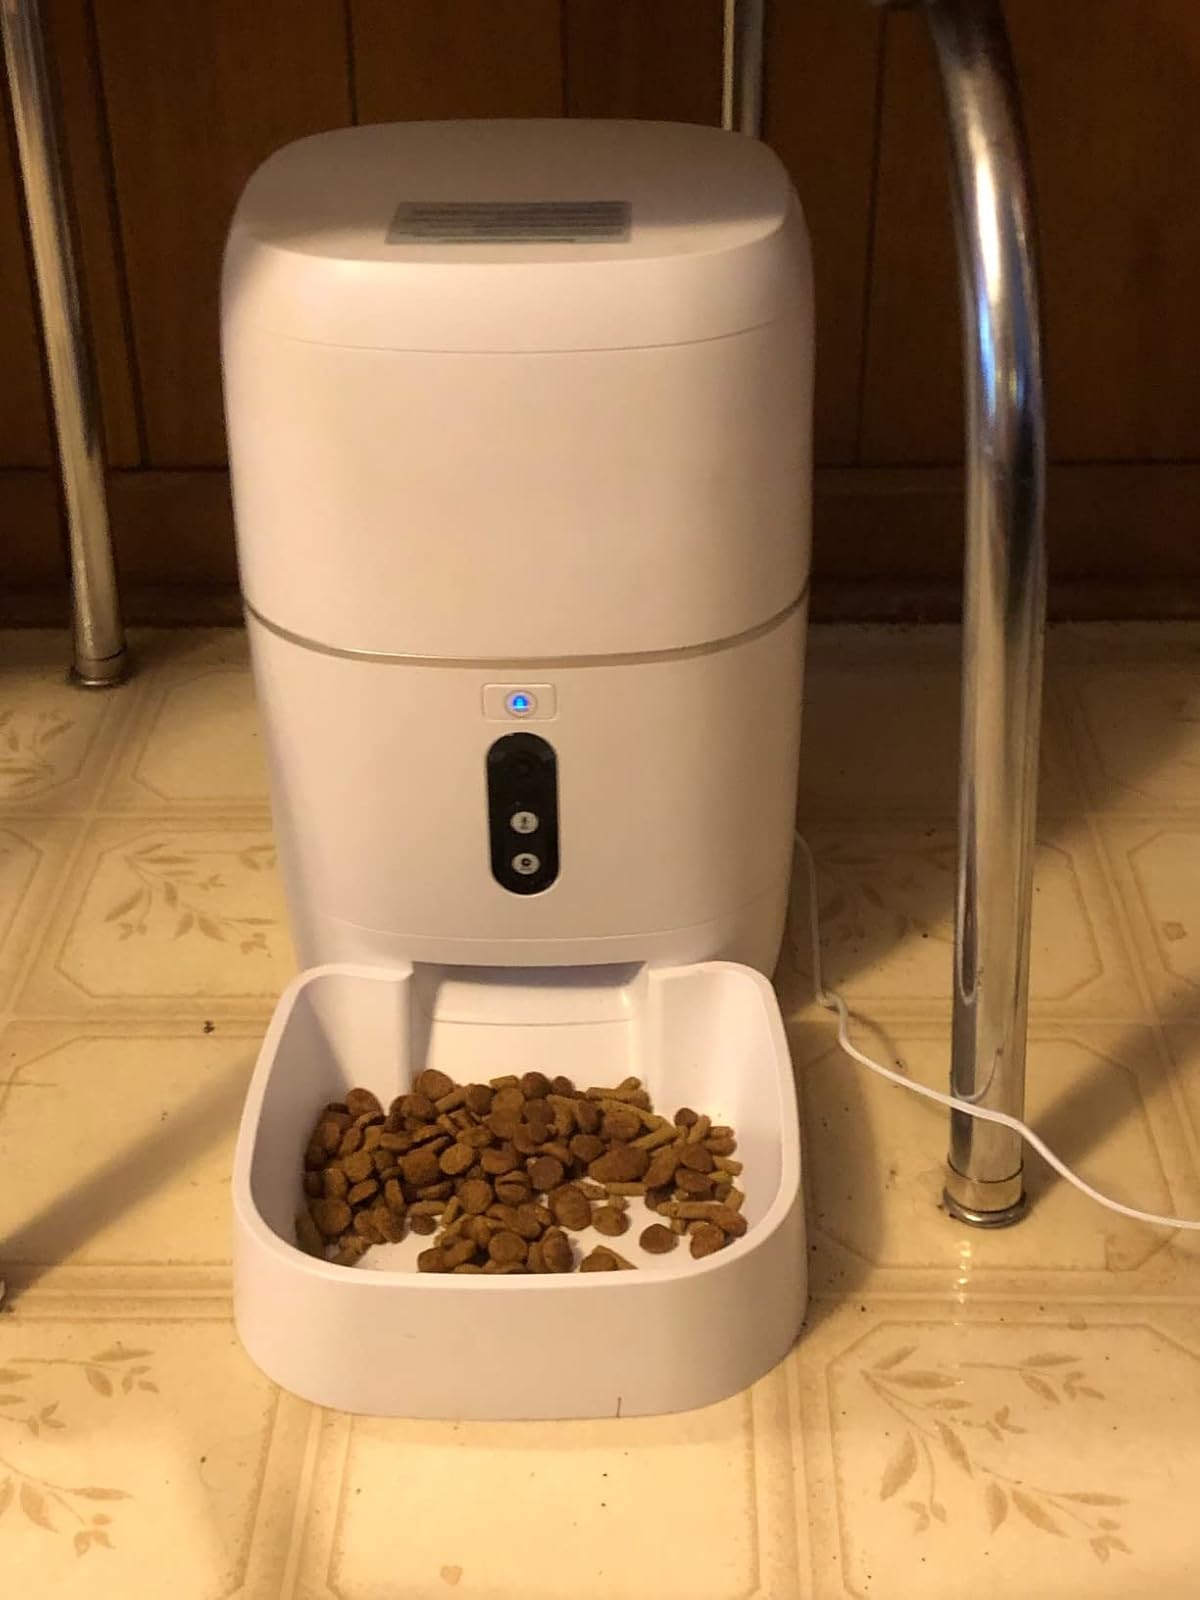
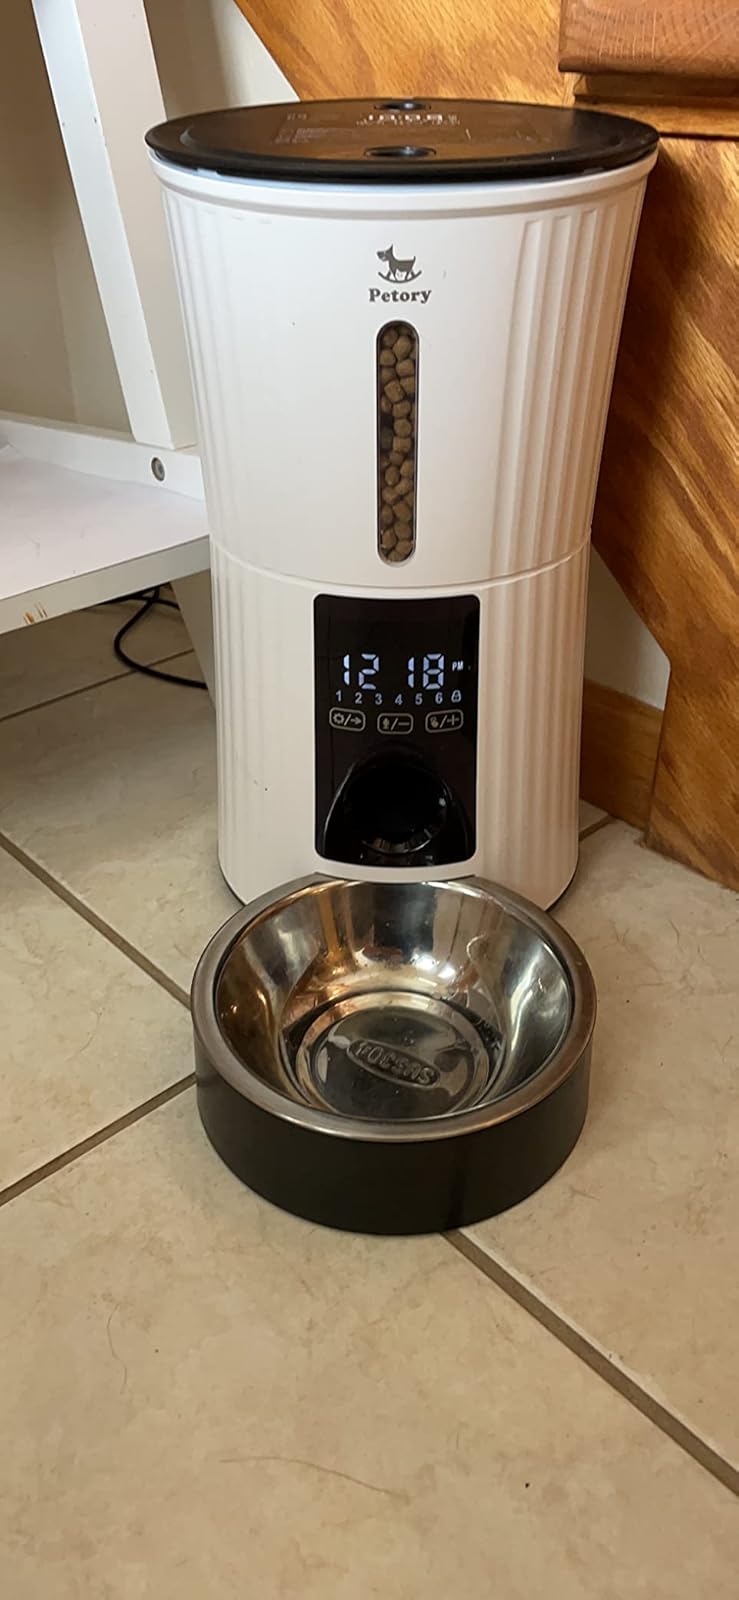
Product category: items_feeder
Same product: no